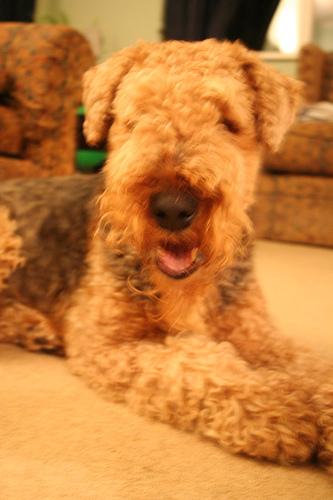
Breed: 200-n000008-Airedale